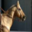
Label: horse